Hobo News

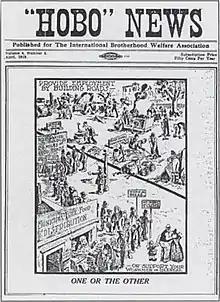
Cover of the ""Hobo" News" in the late 1910s

Hobo News, alternately "Hobo" News, was an early 20th-century newspaper for homeless migrant workers (hobos). It was published in St. Louis, Missouri, and Cincinnati by the International Brotherhood Welfare Association (IBWA) and its founder James Eads How. "Hobo News" was important for legitimatizing the hobo identity and has been credited as a predecessor to the modern street newspaper movement.